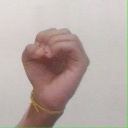
अक्षर: ऊ